Firo (cryptocurrency)

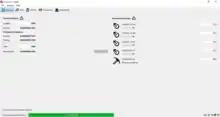
Firo Core wallet GUI 0.14.6.0 on Windows 10.

Firo initially implemented the Zerocoin protocol. Unlike bitcoin, money does not travel from one block to another. Instead, it is traded as Zerocoin and redeem for a new coin without any history of transaction. However, the disadvantage of this system is that the transaction amount cannot be hidden. There had been little research interest into Zerocoin protocol because of its similarity to Zerocash protocol.